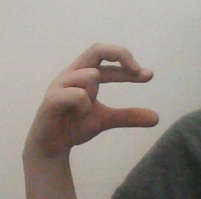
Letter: thal